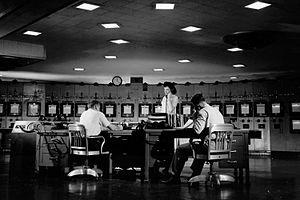
James Edward Westcott est un photographe américain surtout connu pour ses photos des laboratoires de recherche militaire à Oak Ridge au Tennessee pendant le projet Manhattan et la guerre froide.